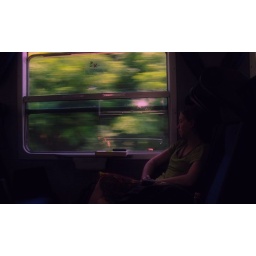
Very pretty girl on a train ride in Northern Italy.